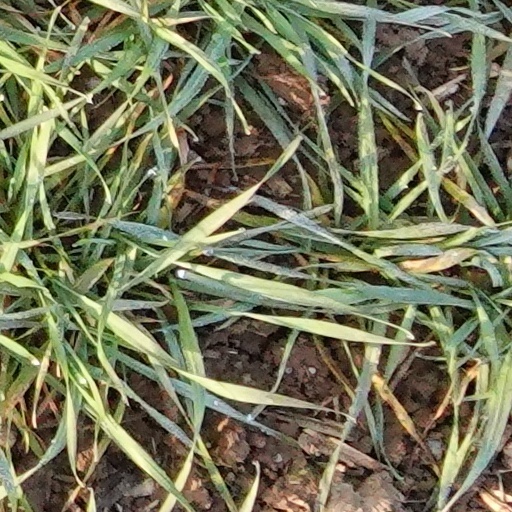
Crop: wheat